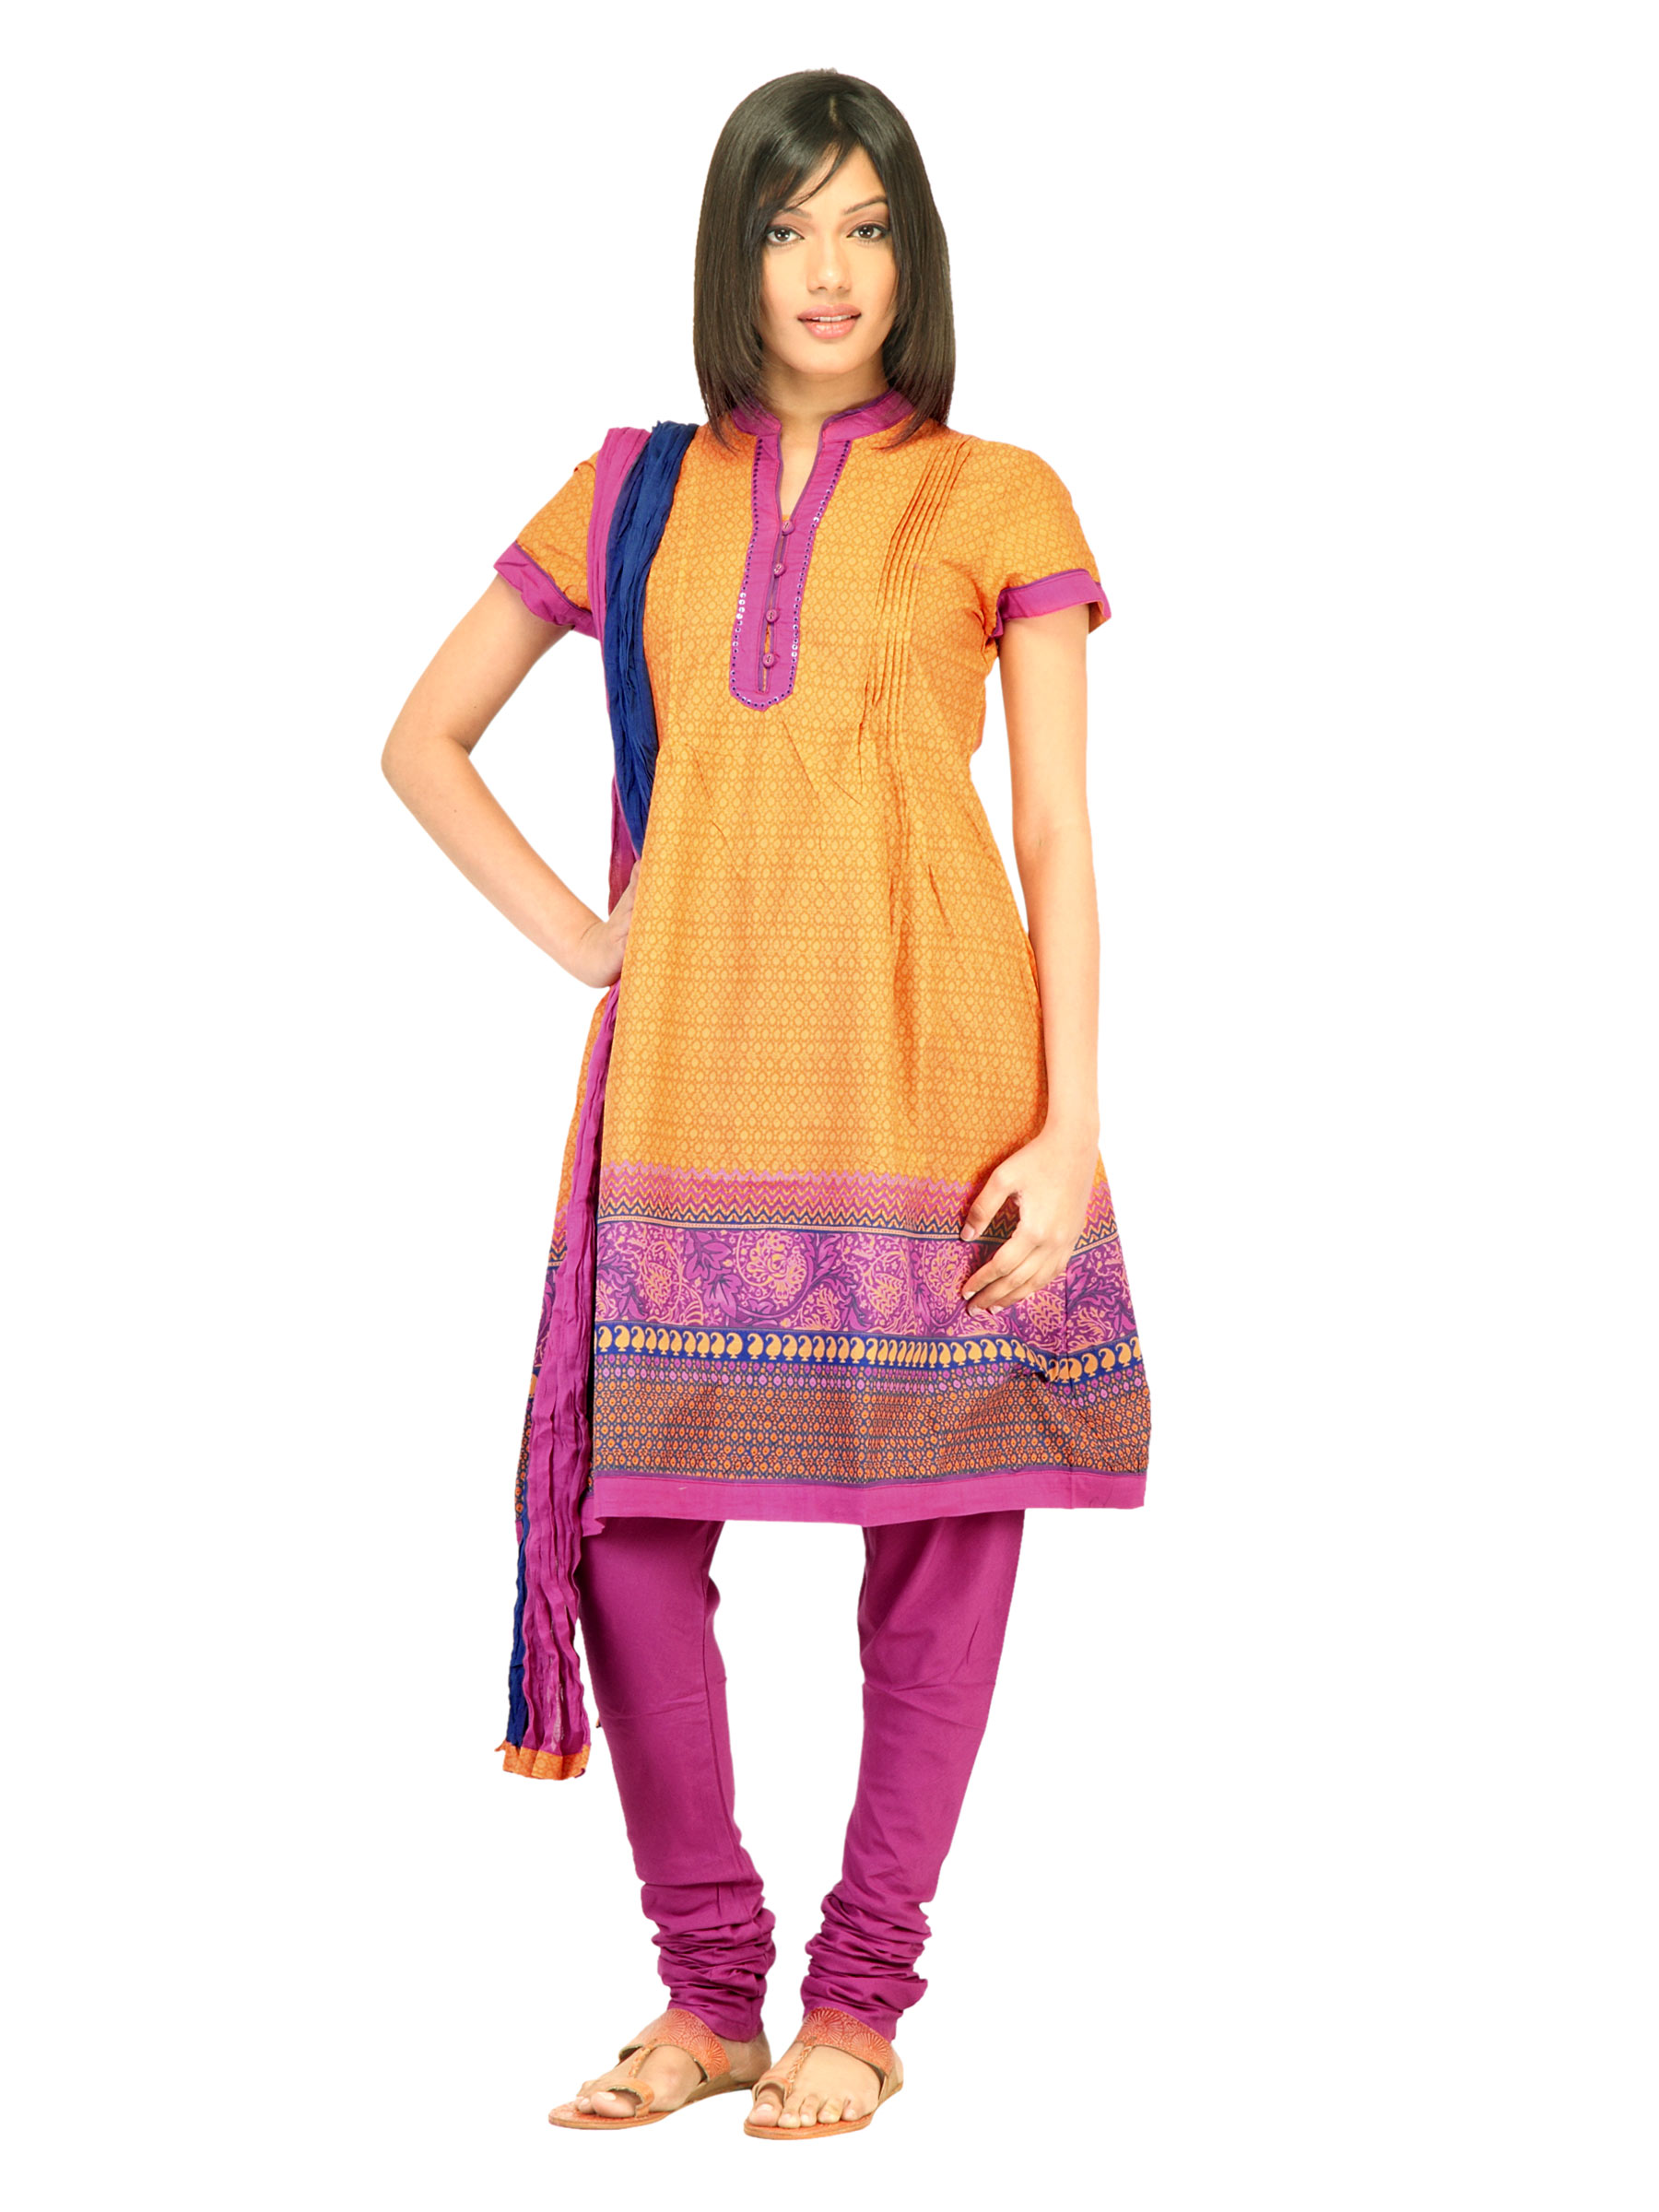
Biba Women Orange & Purple Churidar Kurta with Dupatta
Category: Apparel / Apparel Set / Kurta Sets
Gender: Women
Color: Orange
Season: Fall 2011
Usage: Ethnic